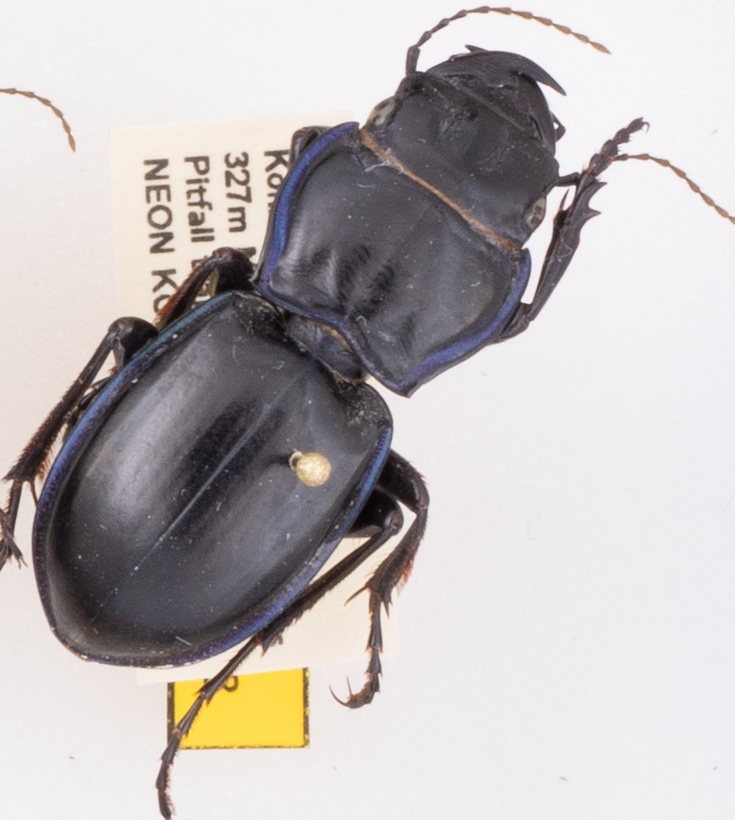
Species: Pasimachus elongatus
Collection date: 2019-07-31
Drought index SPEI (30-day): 0.246
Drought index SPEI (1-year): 1.69
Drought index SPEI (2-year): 0.786